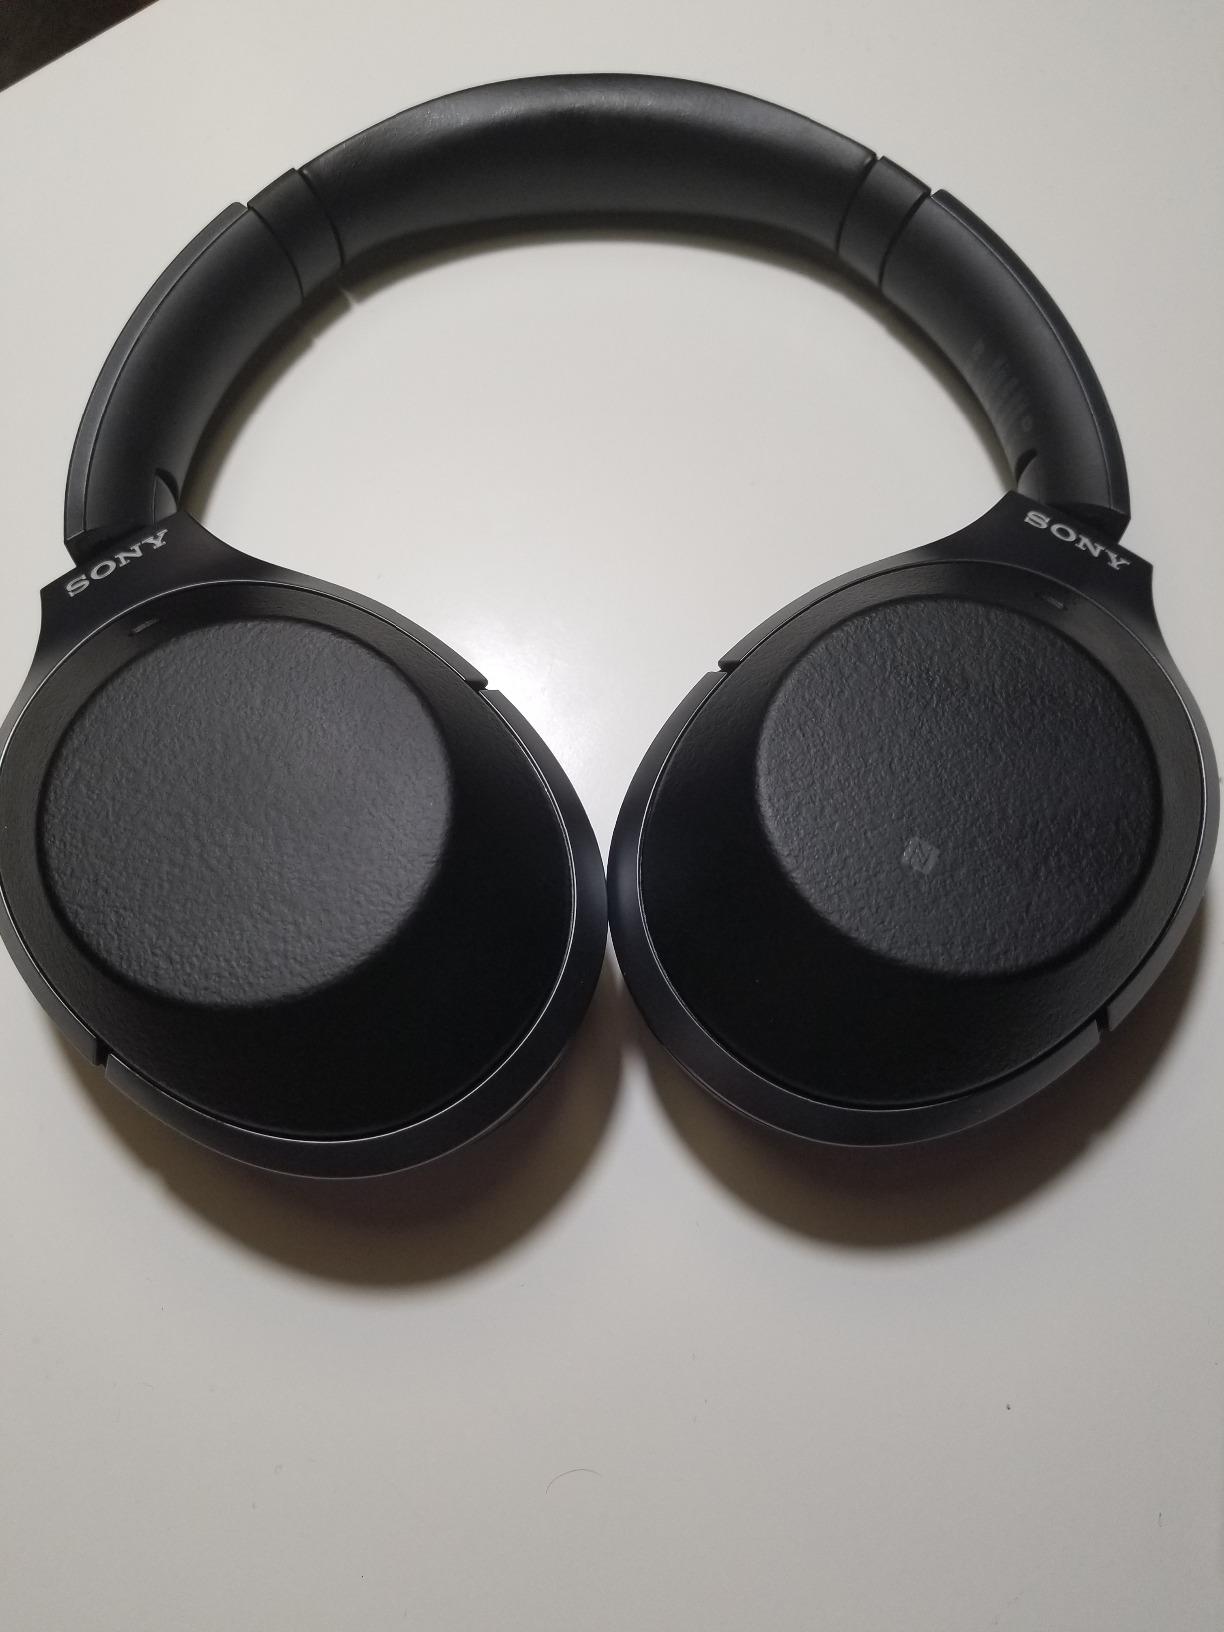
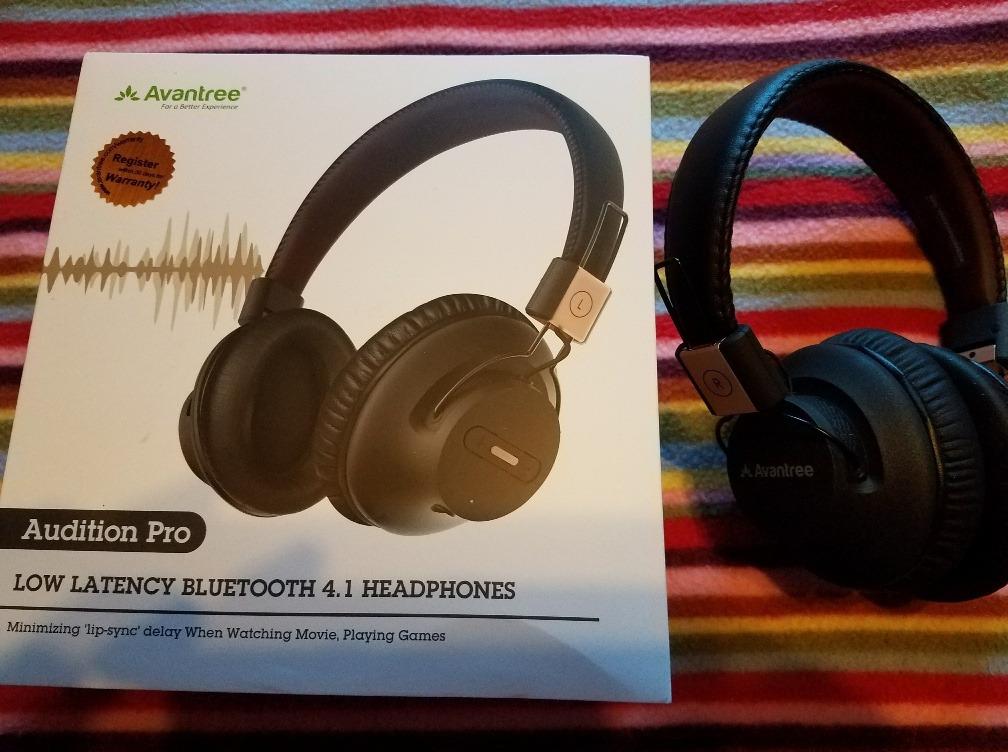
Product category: headphones
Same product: no